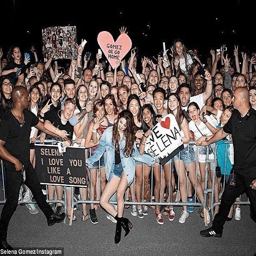
my heart will forever and always be with people .